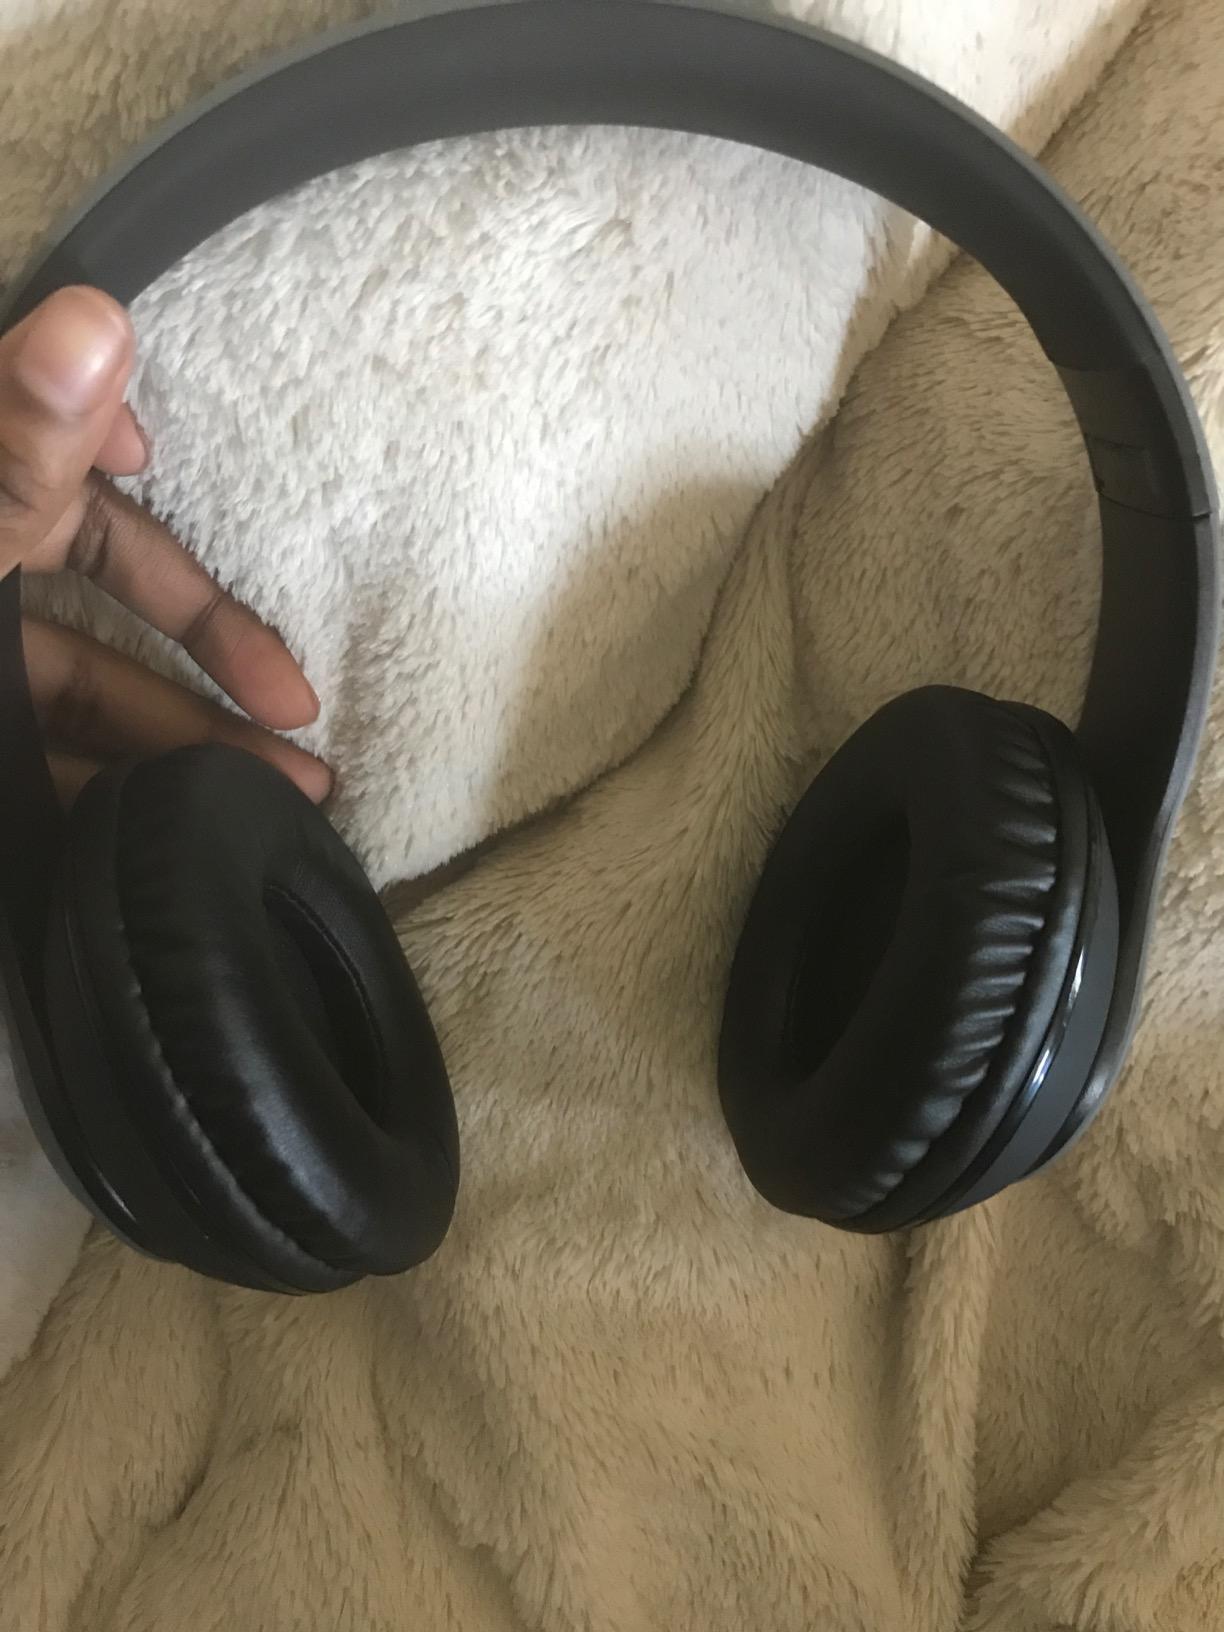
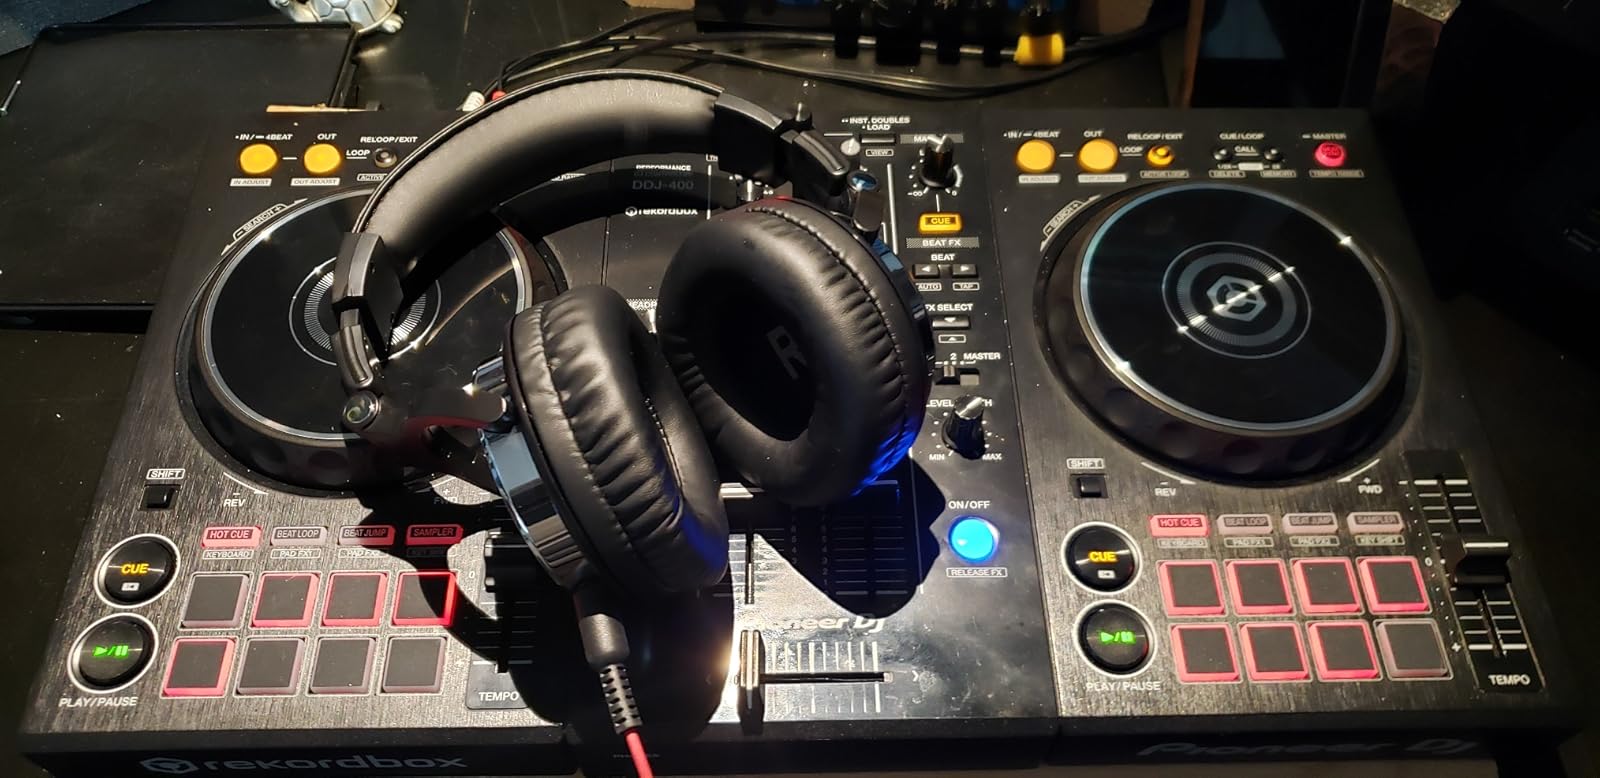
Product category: headphones
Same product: no